Ogston Hall

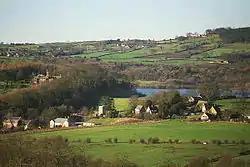
Distant view of Ogston Hall

Ogston Hall is a privately owned 18th-century country house situated at Brackenfield, near Alfreton, Derbyshire. It is a Grade II* listed building. A building on the site is listed in the Domesday Book as part of the Deincourt manor of Morton. The Revell family of South Normanton held Ogston in the 14th century by marriage to the Deincourt heiress.